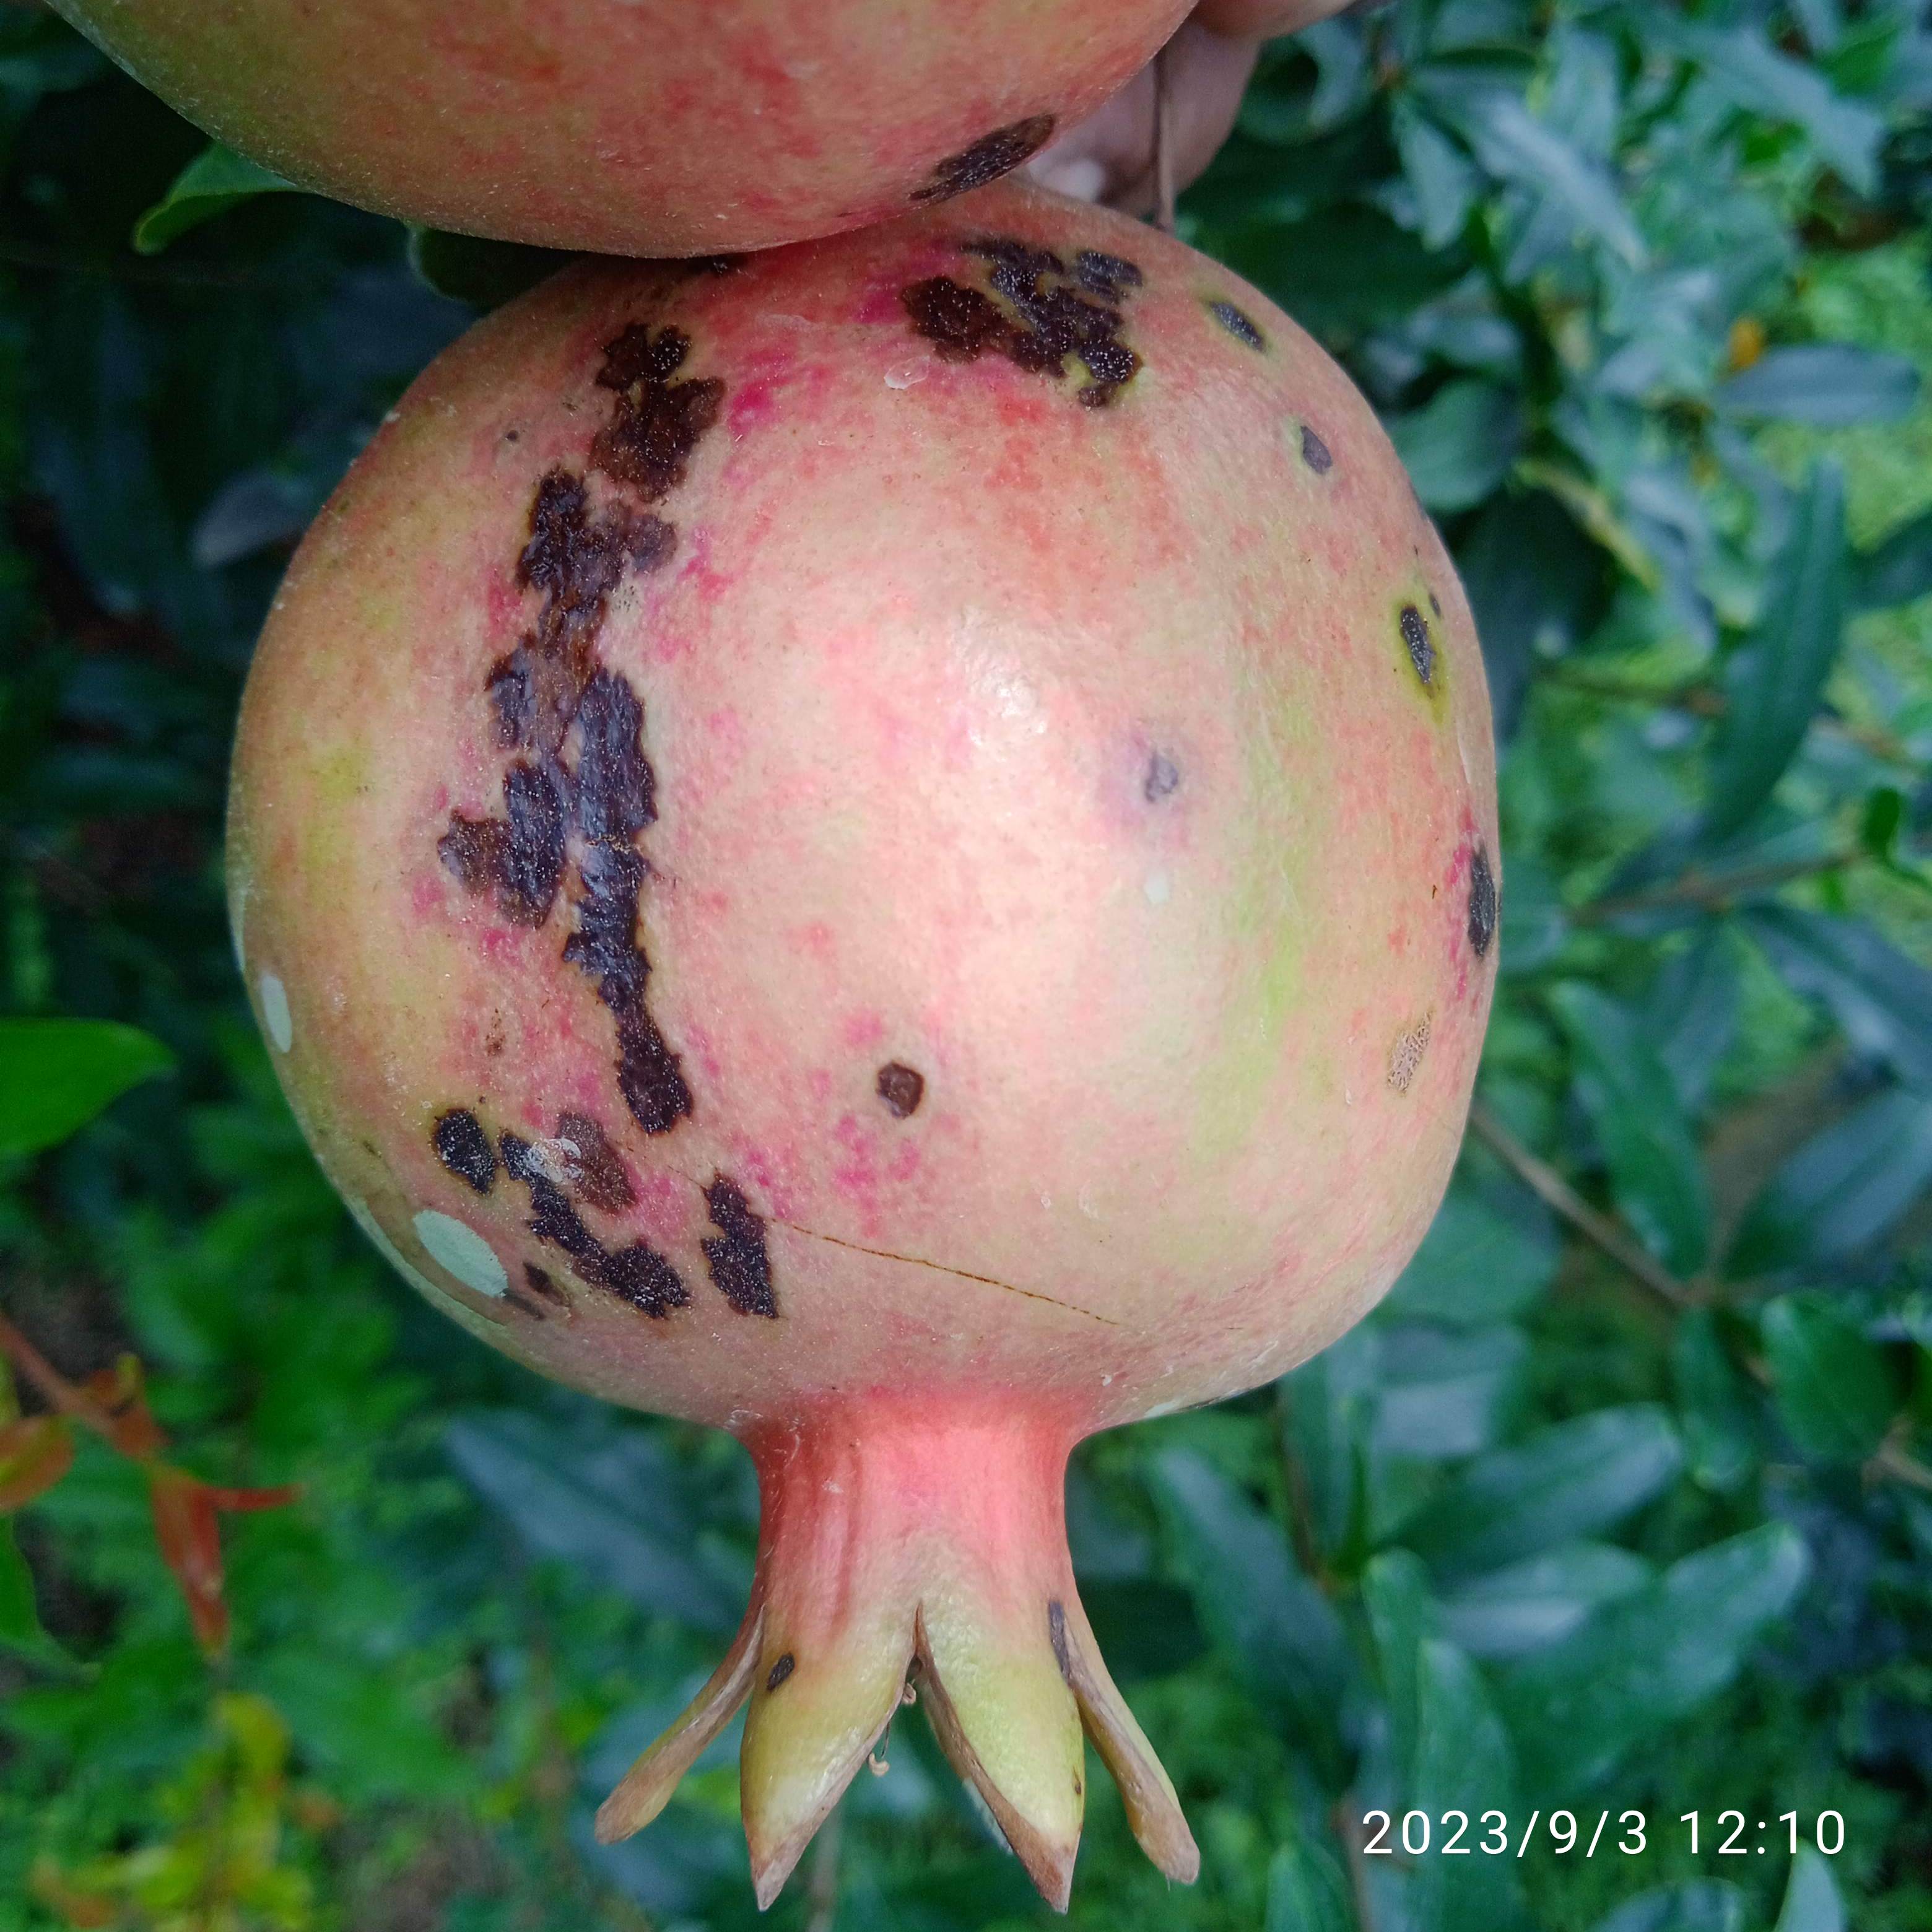
Label: Anthracnose